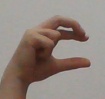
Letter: thal